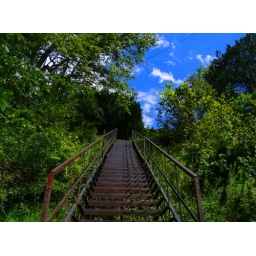
Stairs leading up a hill to a Civil War monument in Ross Township Jefferson County Ohio